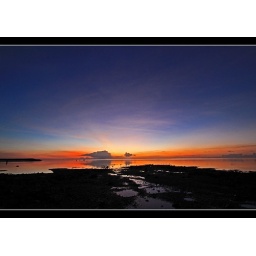
I was on my way to my parents house and stopped by at a nearby beach to catch these wonderful colors.